Puente de España

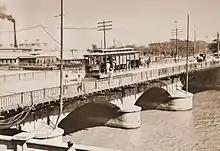
The Puente de España during the American colonial period, after it was widened and tracks were added for streetcars

During the reconstruction of the old bridge, the two piers near the centre were removed, lessening the number of spans to eight. Then, two steel-ribbed central spans were used to span the space left by the removed piers. The bridge was opened on 1 January 1875 and renamed "Puente de España".